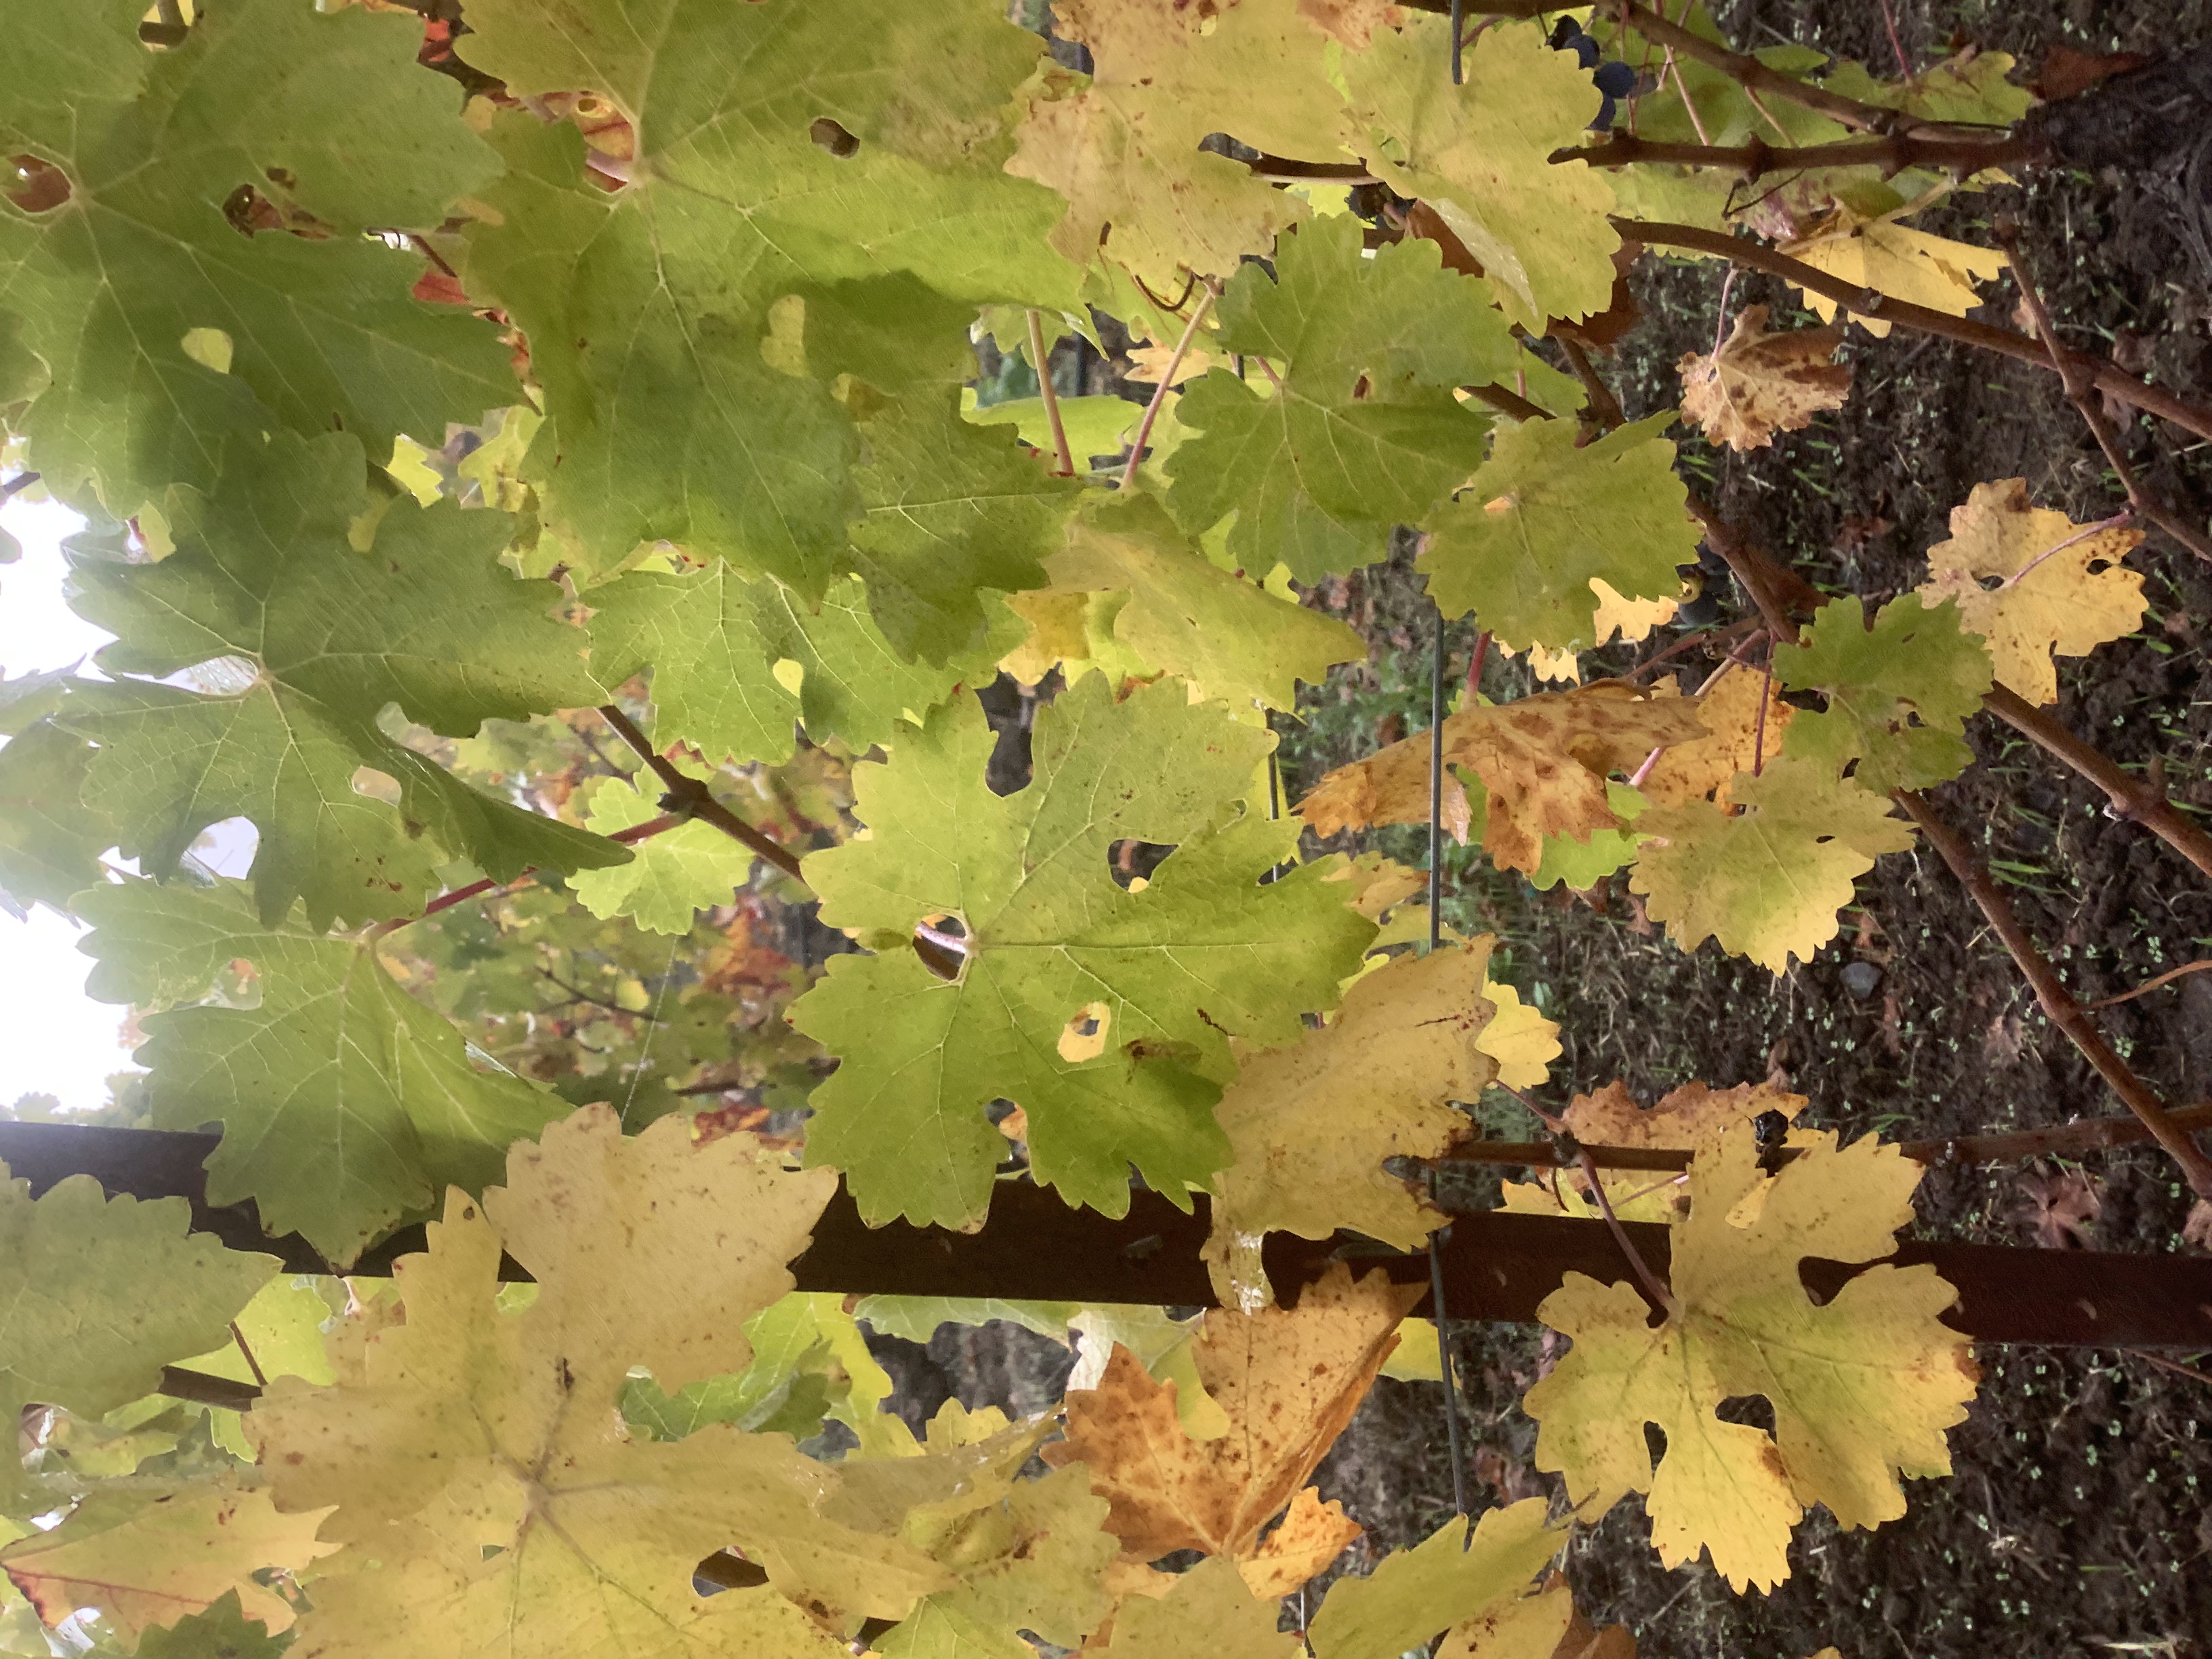
Label: No Virus